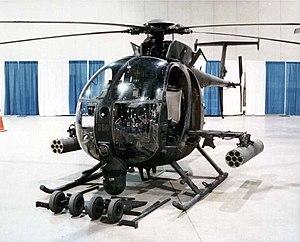
La bataille de Mogadiscio est une bataille qui s'est déroulée les 3 et 4 octobre 1993 à Mogadiscio, en Somalie, entre un détachement interarmées américain appelé Task Force Ranger et les milices de différents clans somaliens, lors d'une tentative d'arrêter deux proches d'un chef de guerre somalien, le général Mohamed Farrah Aidid.
L'unité Seaspray était une unité d'hélicoptères de l'US Army dans les années 1980. Son rôle était de soutenir les opérations clandestines menées par les forces spéciales américaines.